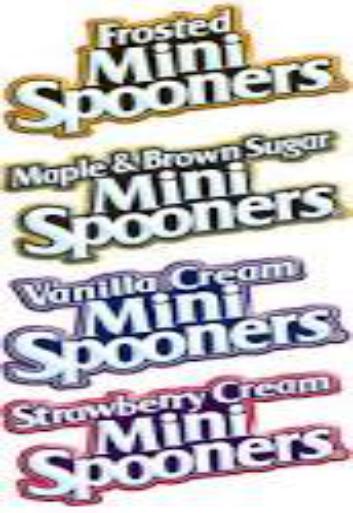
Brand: Frosted Mini Spooners
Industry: Food